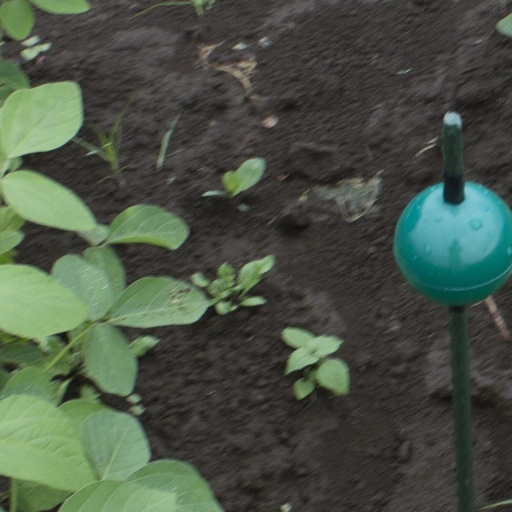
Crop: soybean